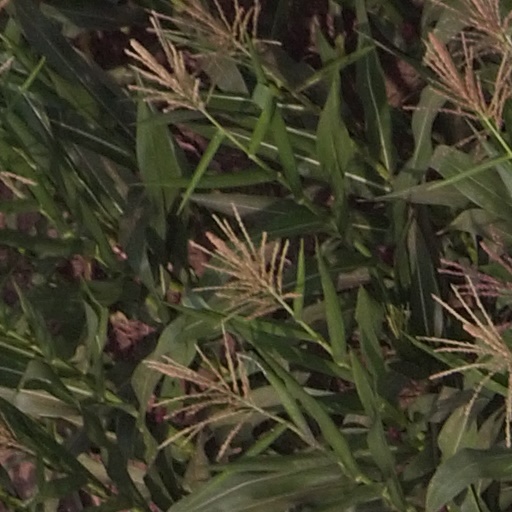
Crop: maize; corn